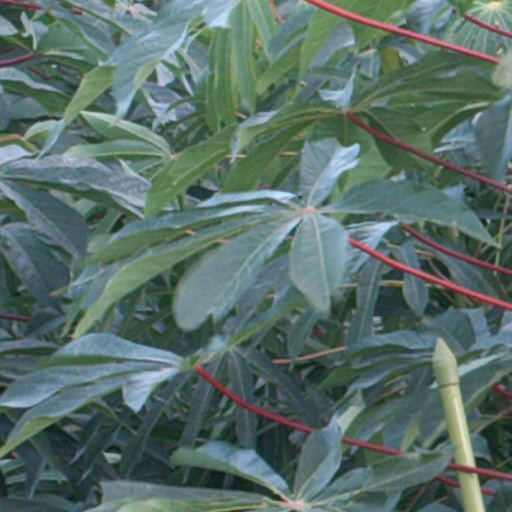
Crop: cassava